Atlantic (company)

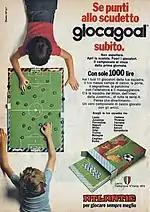
1974 ad for the "Giocagoal" board game

Atlantic began producing toy soldiers in the late 1960s, achieving a great popularity in 1971 with the HO scale plastic toy soldier series "Soldati d'Italia" ("Italian soldiers") dedicated to the different branches of the contemporary Italian army. Based on this success, the company began creating series for the World War II armies and other historical periods, including the American Old West, the Roman Empire, and Ancient Egypt. The HO toy soldier line was complemented with a vast series of vehicles, from tanks to heavy bombers, as well as buildings (for example, a miniature Colosseum was created for the Roman Empire toy soldier series). Starting from 1978, Atlantic also commercialized science fiction toy soldier lines, some of which based on Japanese anime such as "Captain Harlock" and "Grendizer".